Groppo Trail

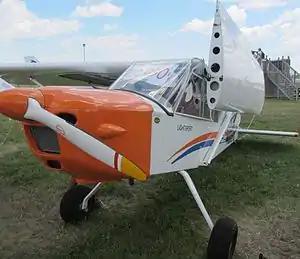
Wing folding demonstrated

The Groppo XL and Groppo Trail are very similar single engine, tandem seat, high wing ultralight aircraft designed and built in Italy. Both can be supplied complete or in kit form. The two models differ chiefly in undercarriage type.